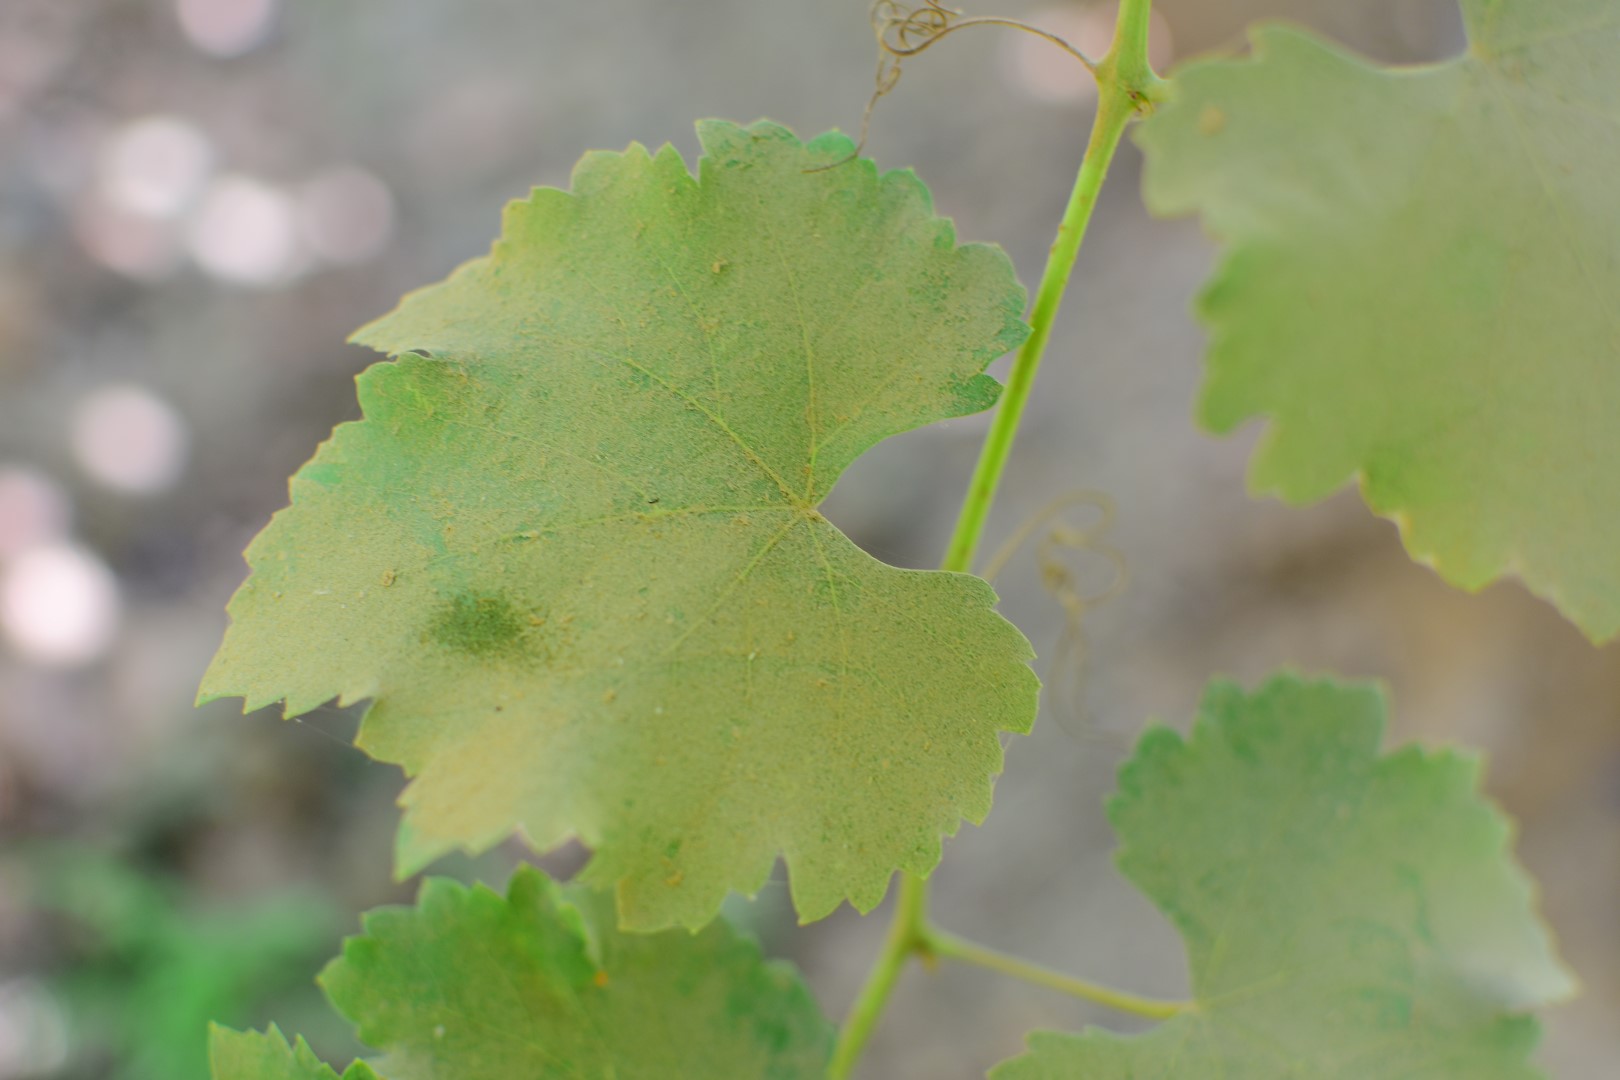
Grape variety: Frinsi